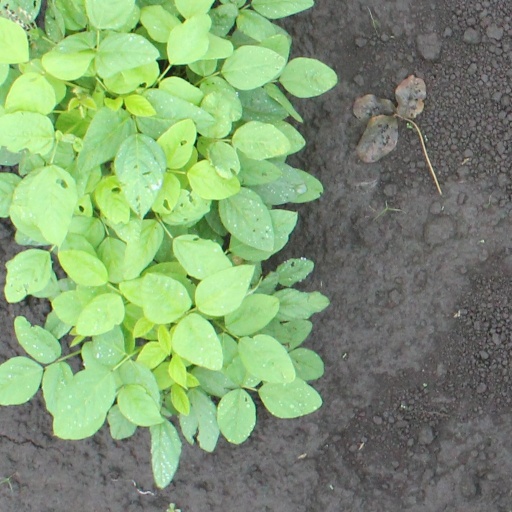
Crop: soybean